Leopard gecko

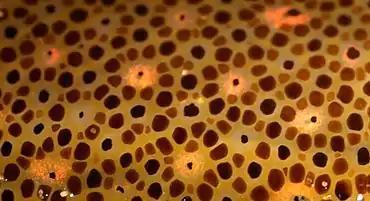

Leopard geckos range in color from a yellow to brownish-orange base with spots covering all or mostly half of the dorsal region of the body. Their color is derived from pigment-containing cells known as chromatophores. These cells are responsible for an array of coloration seen in all reptiles, amphibians, birds and some species of insects. Chromatophores come in a variety of types based on the color they correspond to. Chromatophore types include xanthophores (responsible for yellow coloration), erythrophores (responsible for red coloration), iridophores (responsible for iridescence), leucophores (responsible for white coloration), melanophores (responsible for black coloration), and cyanophores (responsible for blue coloration). The skin of wild leopard geckos contains xanthophores (yellow) and melanophores (black spots). Designer leopard geckos may possess erythrophores and leucophores since commercial breeding and artificial selection have allowed novel coloration to arise.